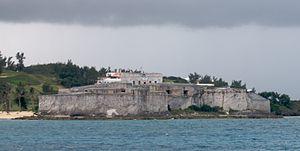
Cet article recense les sites inscrits au patrimoine mondial au Royaume-Uni. Ces sites sont choisis par le comité du patrimoine mondial de l'UNESCO, une institution spécialisée de l'Organisation des Nations unies, pour leur valeur culturelle ou naturelle.